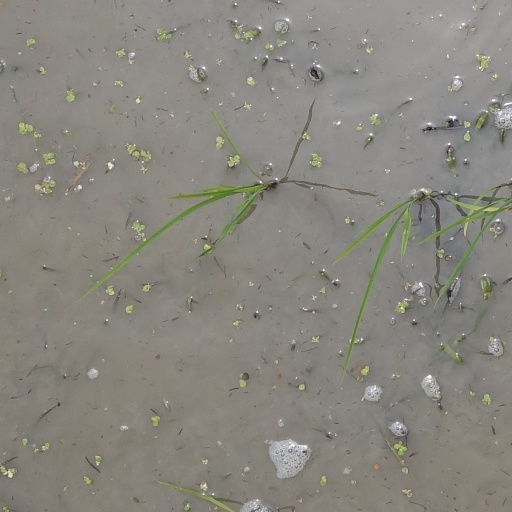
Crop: rice